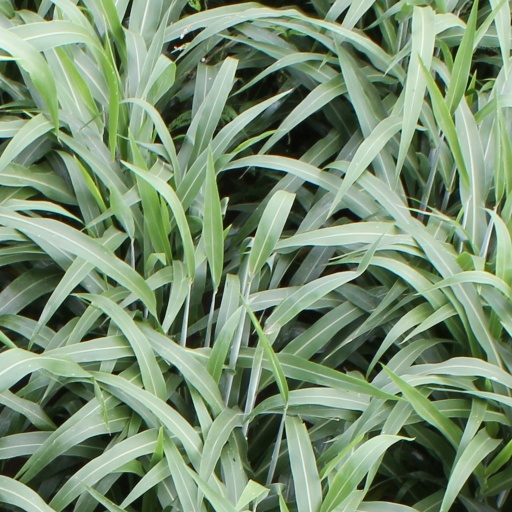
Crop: sorghum